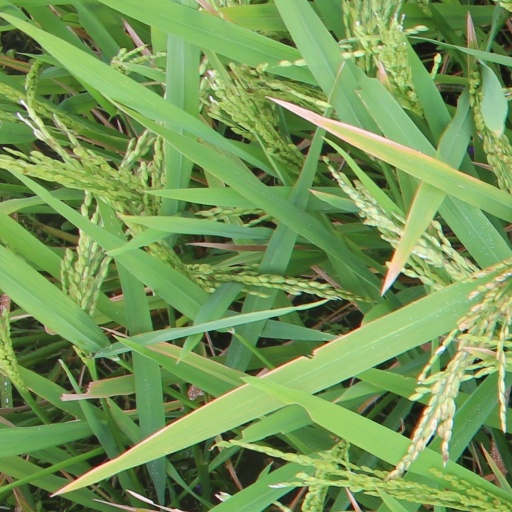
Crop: rice